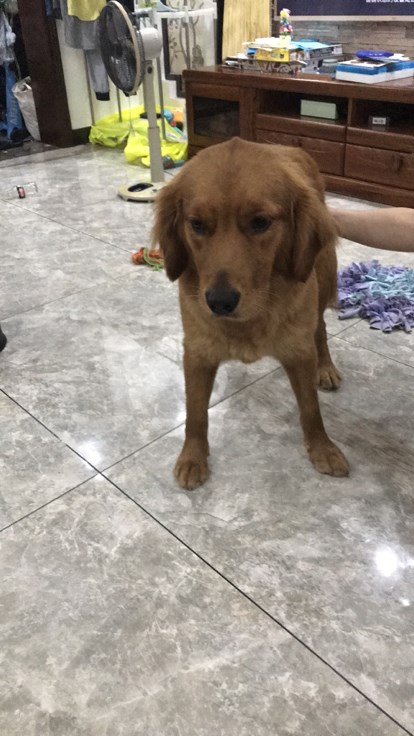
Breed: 5355-n000126-golden_retriever